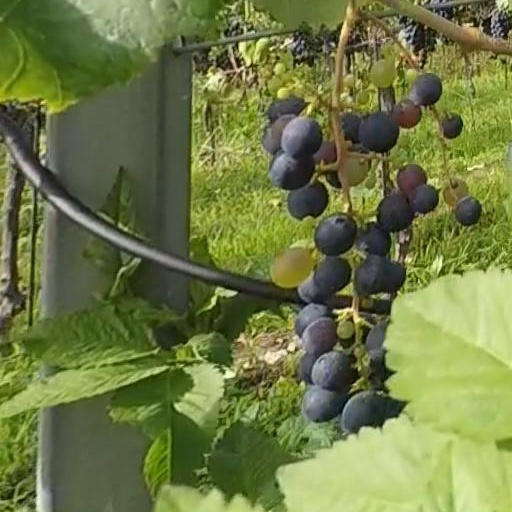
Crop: grape